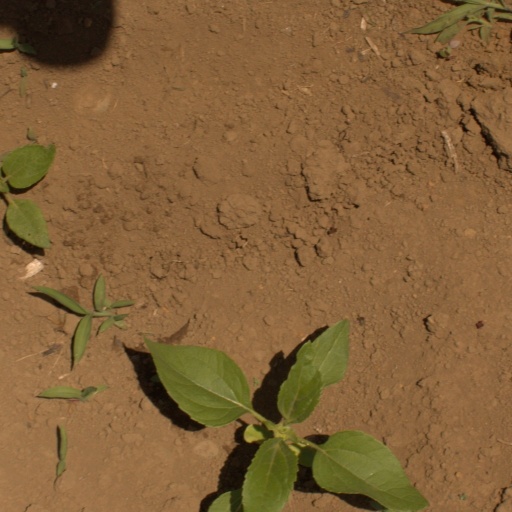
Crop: Jerusalem artichoke